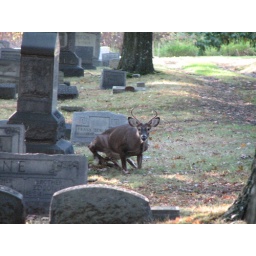
Buck I spotted bed down among the stones in Mt. Rose Cemetery.